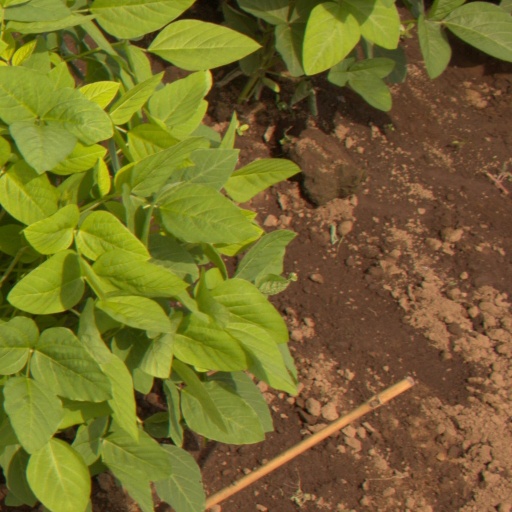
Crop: soybean